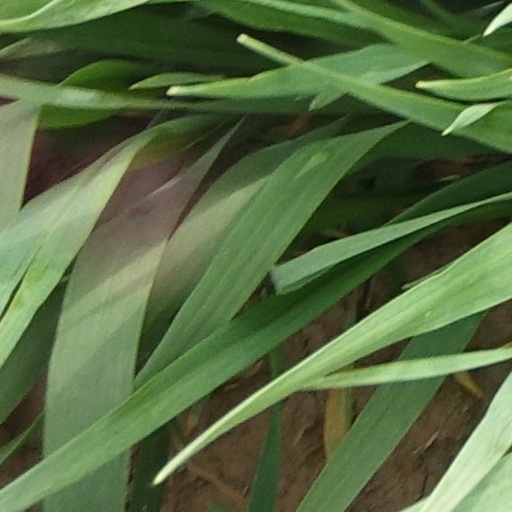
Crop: wheat